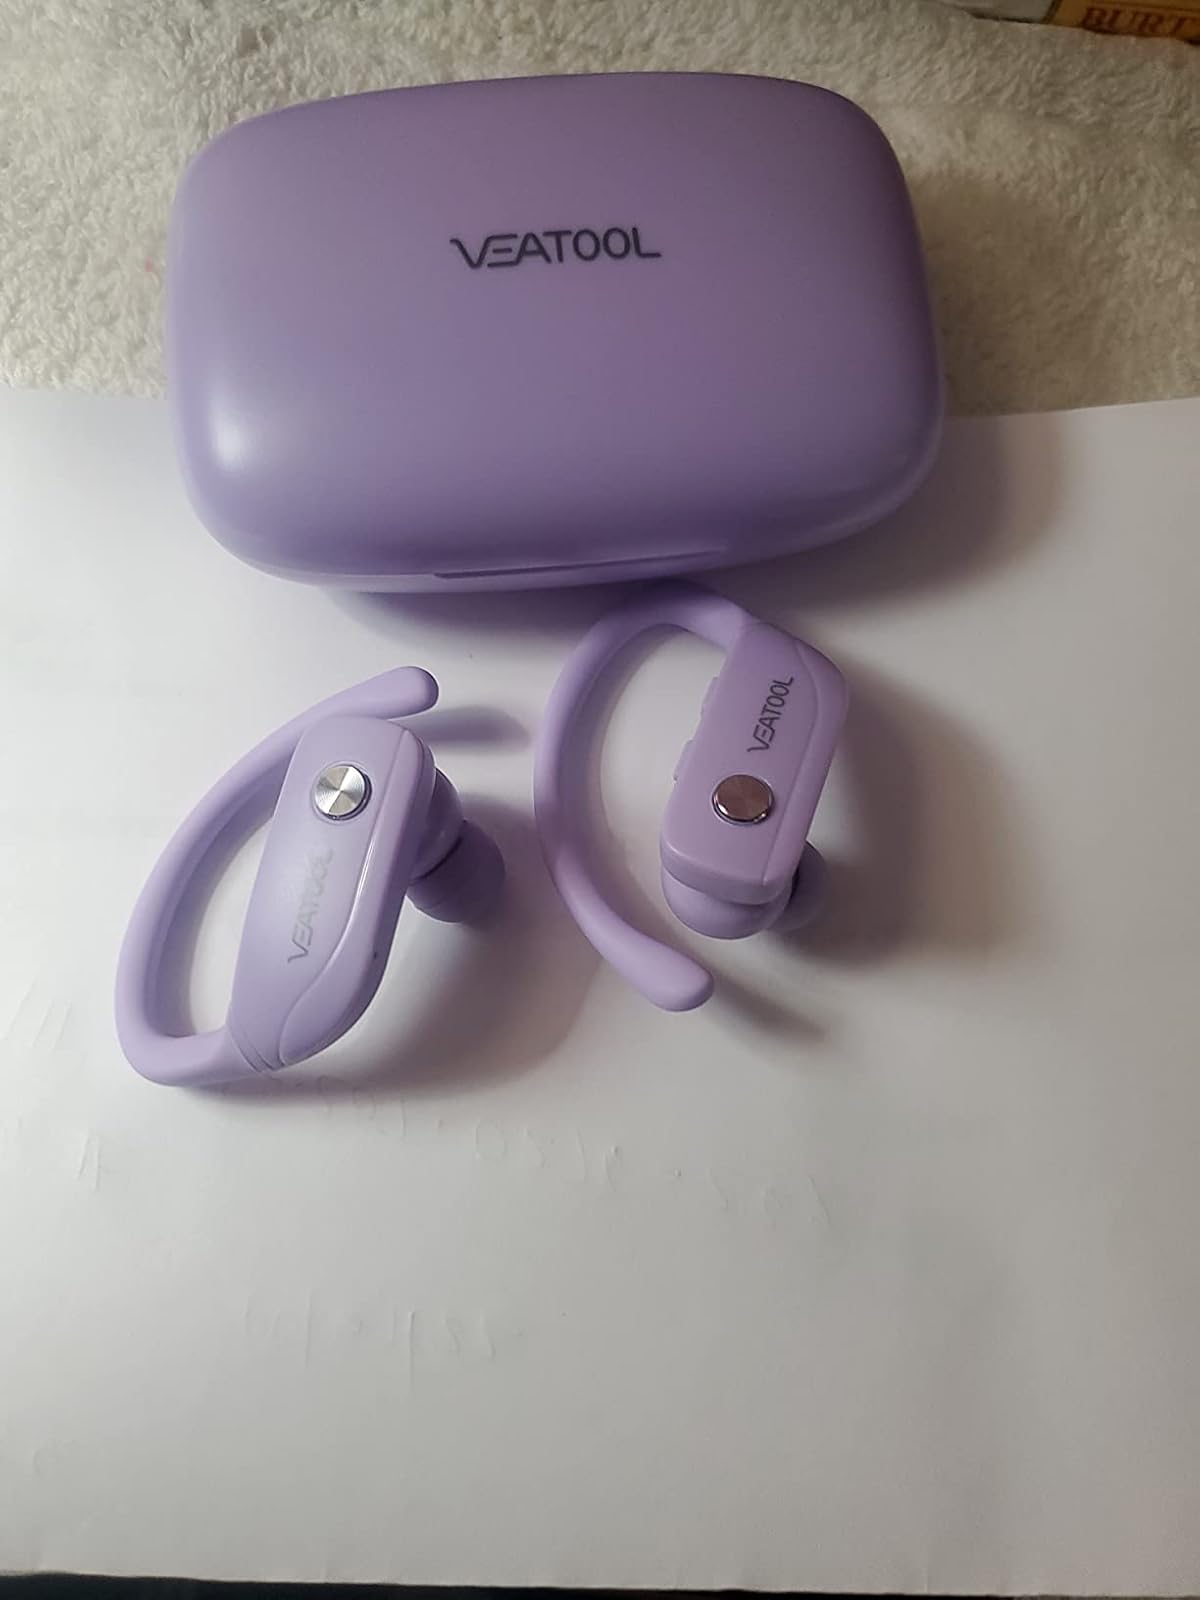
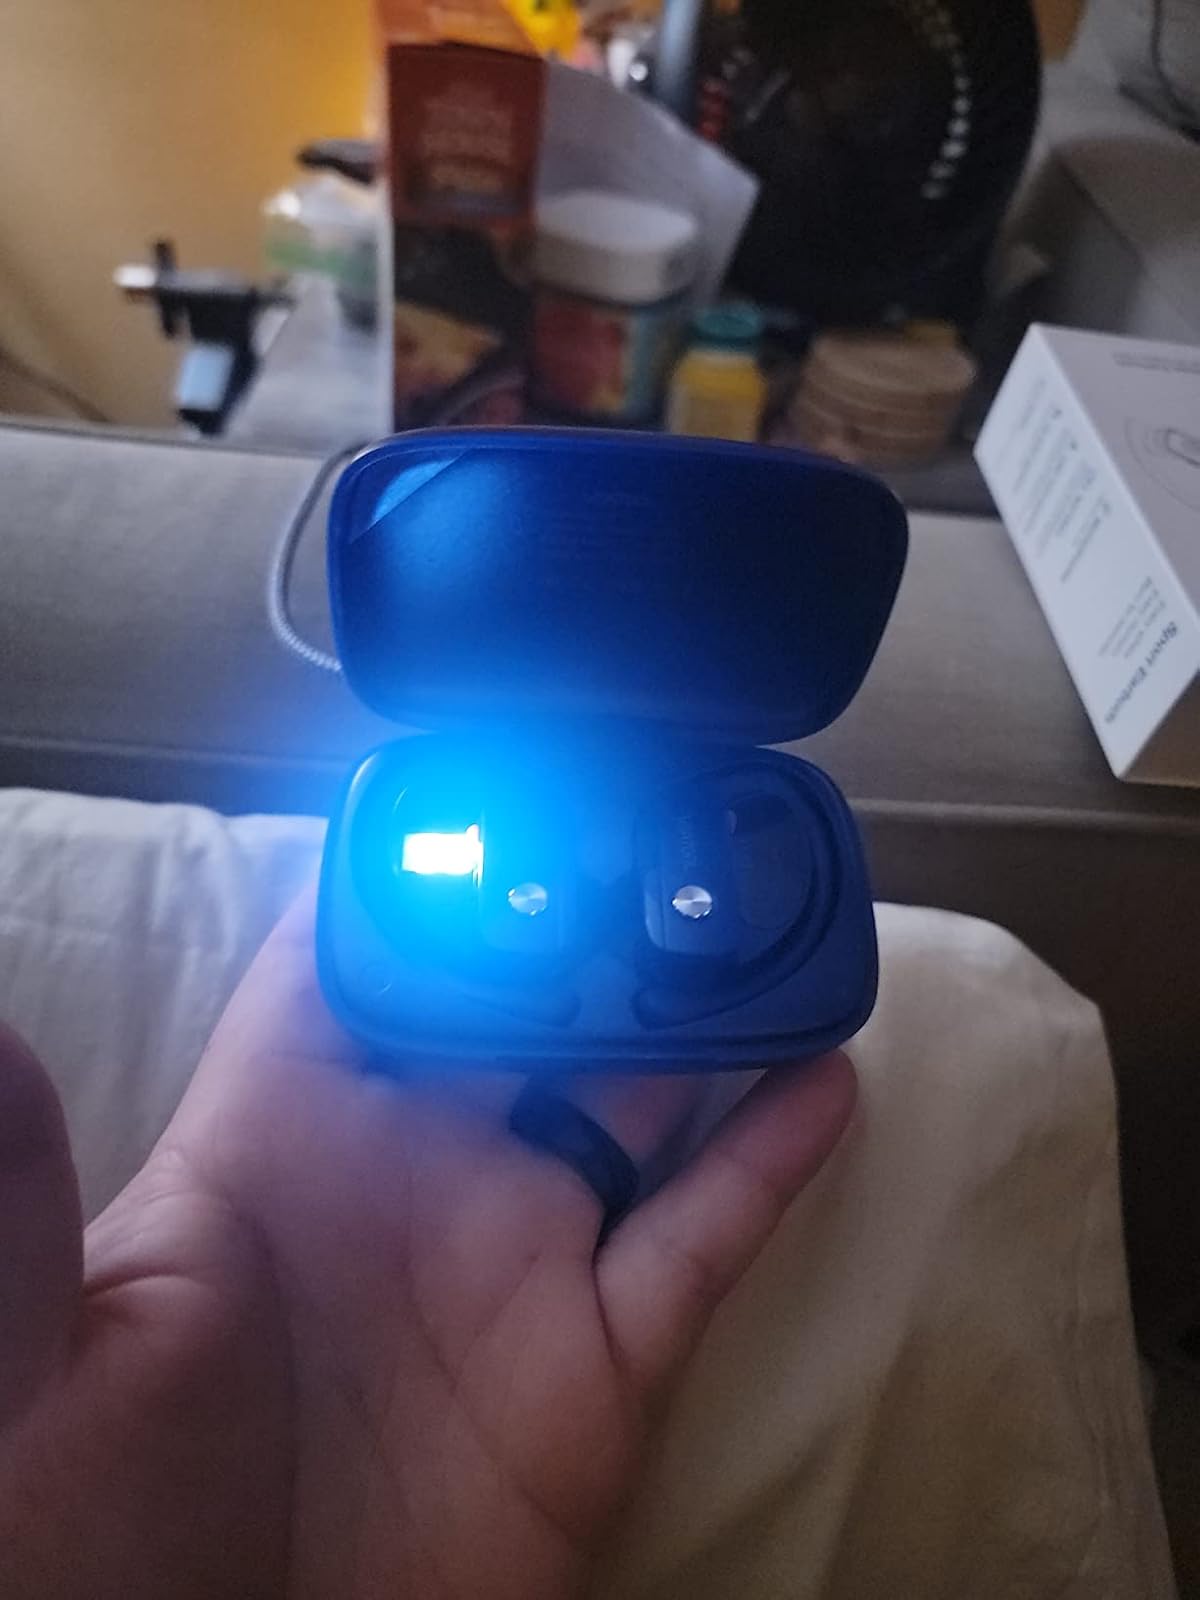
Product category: earbuds
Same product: no